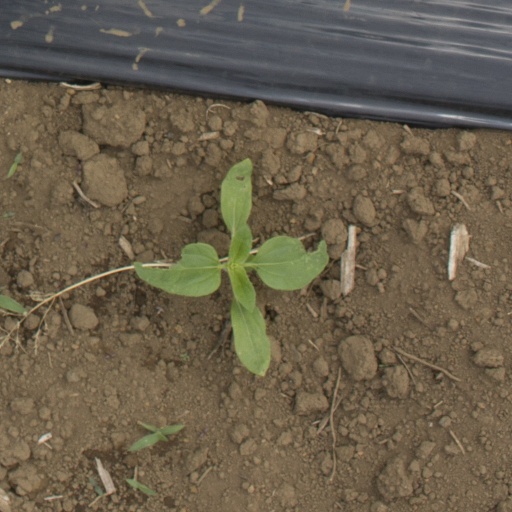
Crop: Jerusalem artichoke